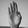
ASL letter: B